Carrie Bickmore

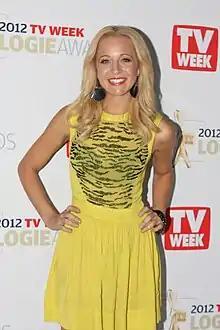
Bickmore at the 2012 TV Week Logie Awards

Carrie Bickmore (born 3 December 1980) is an Australian radio presenter, comedian and former television presenter. She currently co-hosts the national drive radio show on the Hit Network, "Carrie & Tommy", from 3–6pm weeknights alongside Tommy Little. She was previously a co-host on Network 10's talk show "The Project" from 2009–2022.